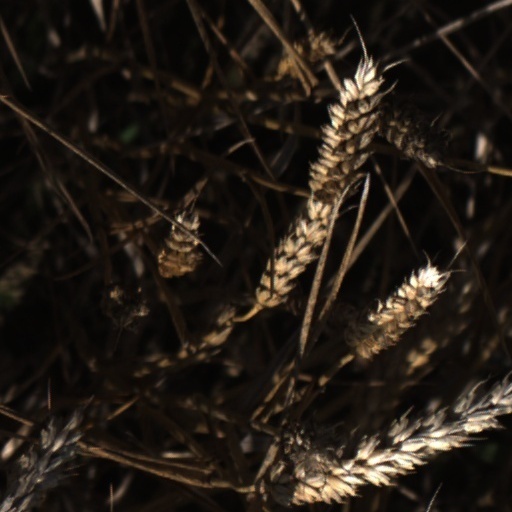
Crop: wheat